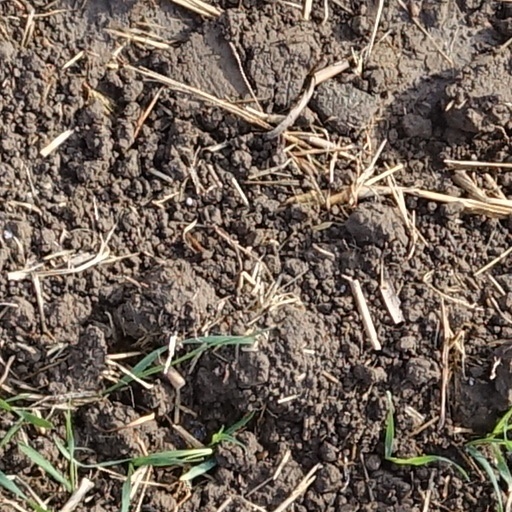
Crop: wheat